White Otter Castle

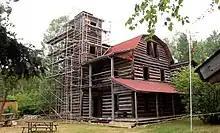
White Otter Castle restoration in October 2021

The log building was restored in 1994 and again in 2021. The 2021 restoration included structural repairs, new roof shingles, replacement of 5 logs, repairs to the chinking, new handrails, and site improvements.